Star Ship

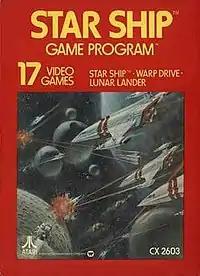

Star Ship is a first-person space combat simulator video game designed by Bob Whitehead and published by Atari, Inc. as a launch title for the Atari Video Computer System (Atari VCS). The game has the player in a first-person perspective of a space ship, where can play a few variations of games that either involve shooting enemy space objects while avoiding asteroids, aiming at a second ship controlled by a player, trying to travel as fast through space within a time limit, or have a lunar lander craft land on a moon that is actively trying to avoid the player.